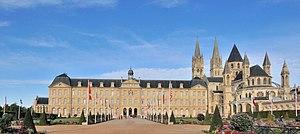
ancienne abbaye aux Hommes, actuellement hôtel de ville de Caen (Calvados, Basse-Normandie.)
Cet article recense les églises les plus hautes.
L'abbaye aux Hommes, ou abbaye Saint-Étienne de Caen, est une des deux grandes abbayes, avec l'abbaye aux Dames, fondées par Guillaume le Conquérant à Caen, en France. Elle s'élève à l'ouest du centre-ville ancien et donna le nom de Bourg-l'Abbé au quartier qui l'entoure. L'église Saint-Étienne, l'ancienne abbatiale est devenue église paroissiale après la Révolution. Les bâtiments conventuels transformés en lycée au XIXᵉ siècle abritent depuis les années 1960 l'hôtel de ville. L'abbaye offre un très bel ensemble architectural construit entre les XIᵉ et XVIIIᵉ siècles et l'impact de l'église Saint-Étienne de Caen est essentiel sur l'histoire de l'Art en Normandie et en Angleterre. L'église est classée au titre des Monuments historiques sur la liste de 1840, le cloître et les bâtiments conventuels en 1911 et les autres constructions inscrites en 1927 et 1928.
Caen est une commune française du Nord-Ouest de la France en Normandie. Préfecture du département du Calvados, elle était jusqu'au 1ᵉʳ janvier 2016 le chef-lieu de l'ancienne région Basse-Normandie. Depuis 2016, elle est le siège du conseil régional de Normandie et donc la capitale politique de la région tandis que Rouen avec le siège de la préfecture est la capitale administrative. La Normandie présente donc, à l'instar de la Bourgogne - Franche-Comté, la particularité de posséder une gouvernance « bicéphale ».